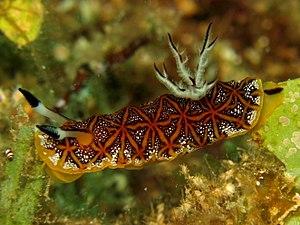
Halgerda est un genre de nudibranches de la famille des Discodorididae.
Halgerda tessellata est une espèce de nudibranches du genre Halgerda, de la famille des Discodorididae.